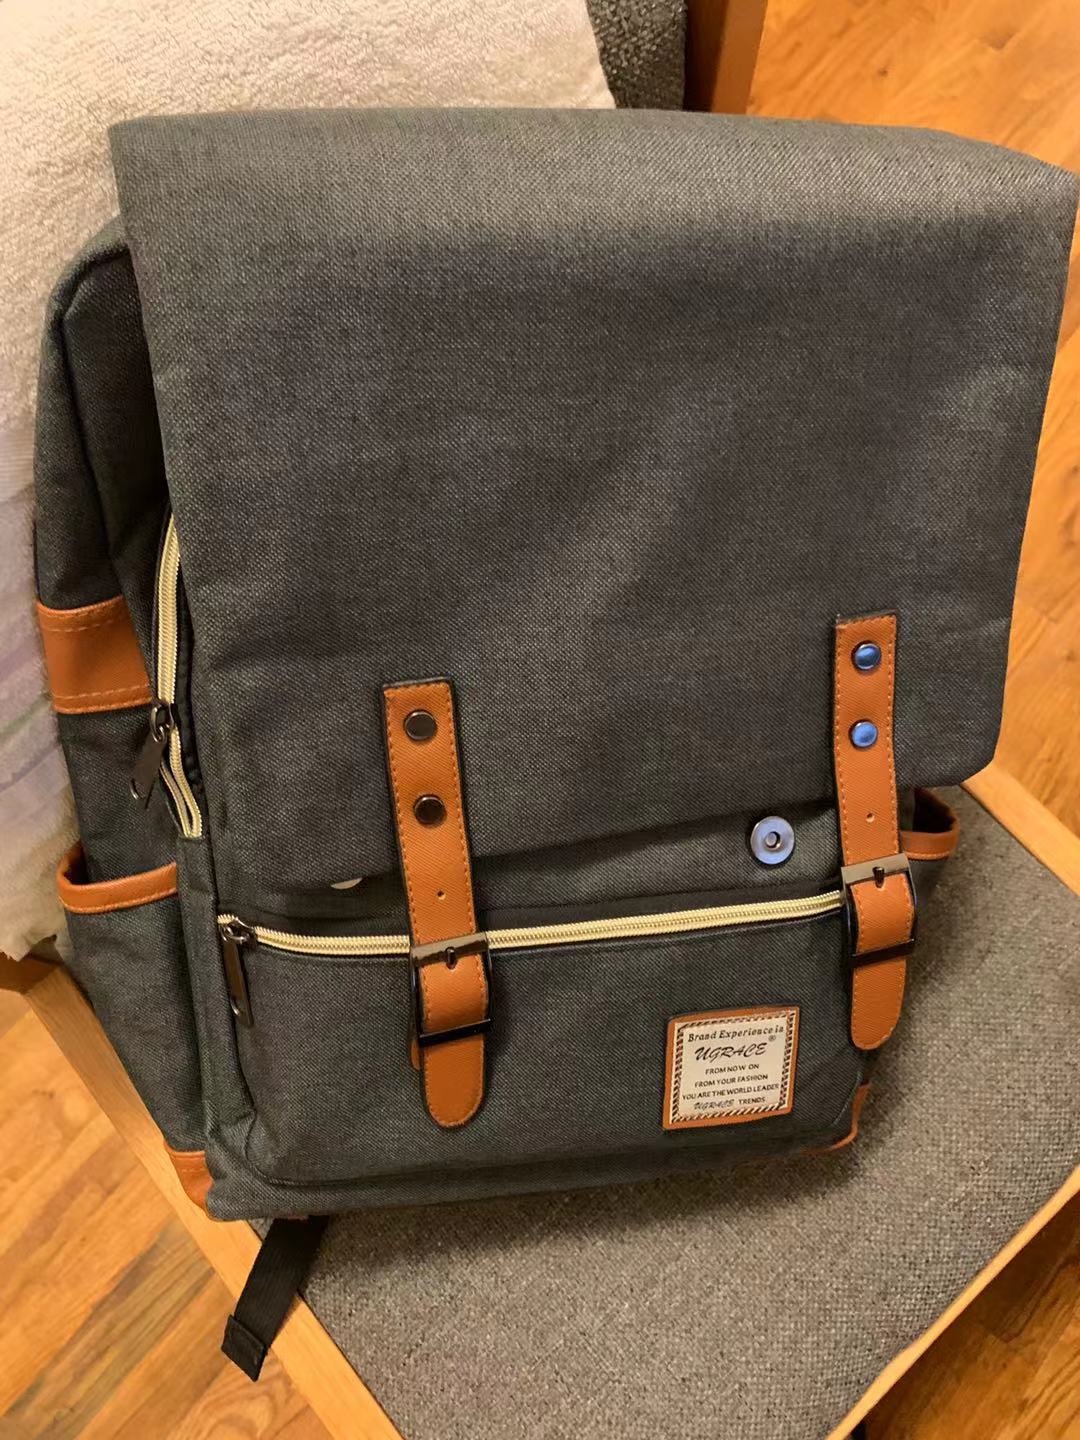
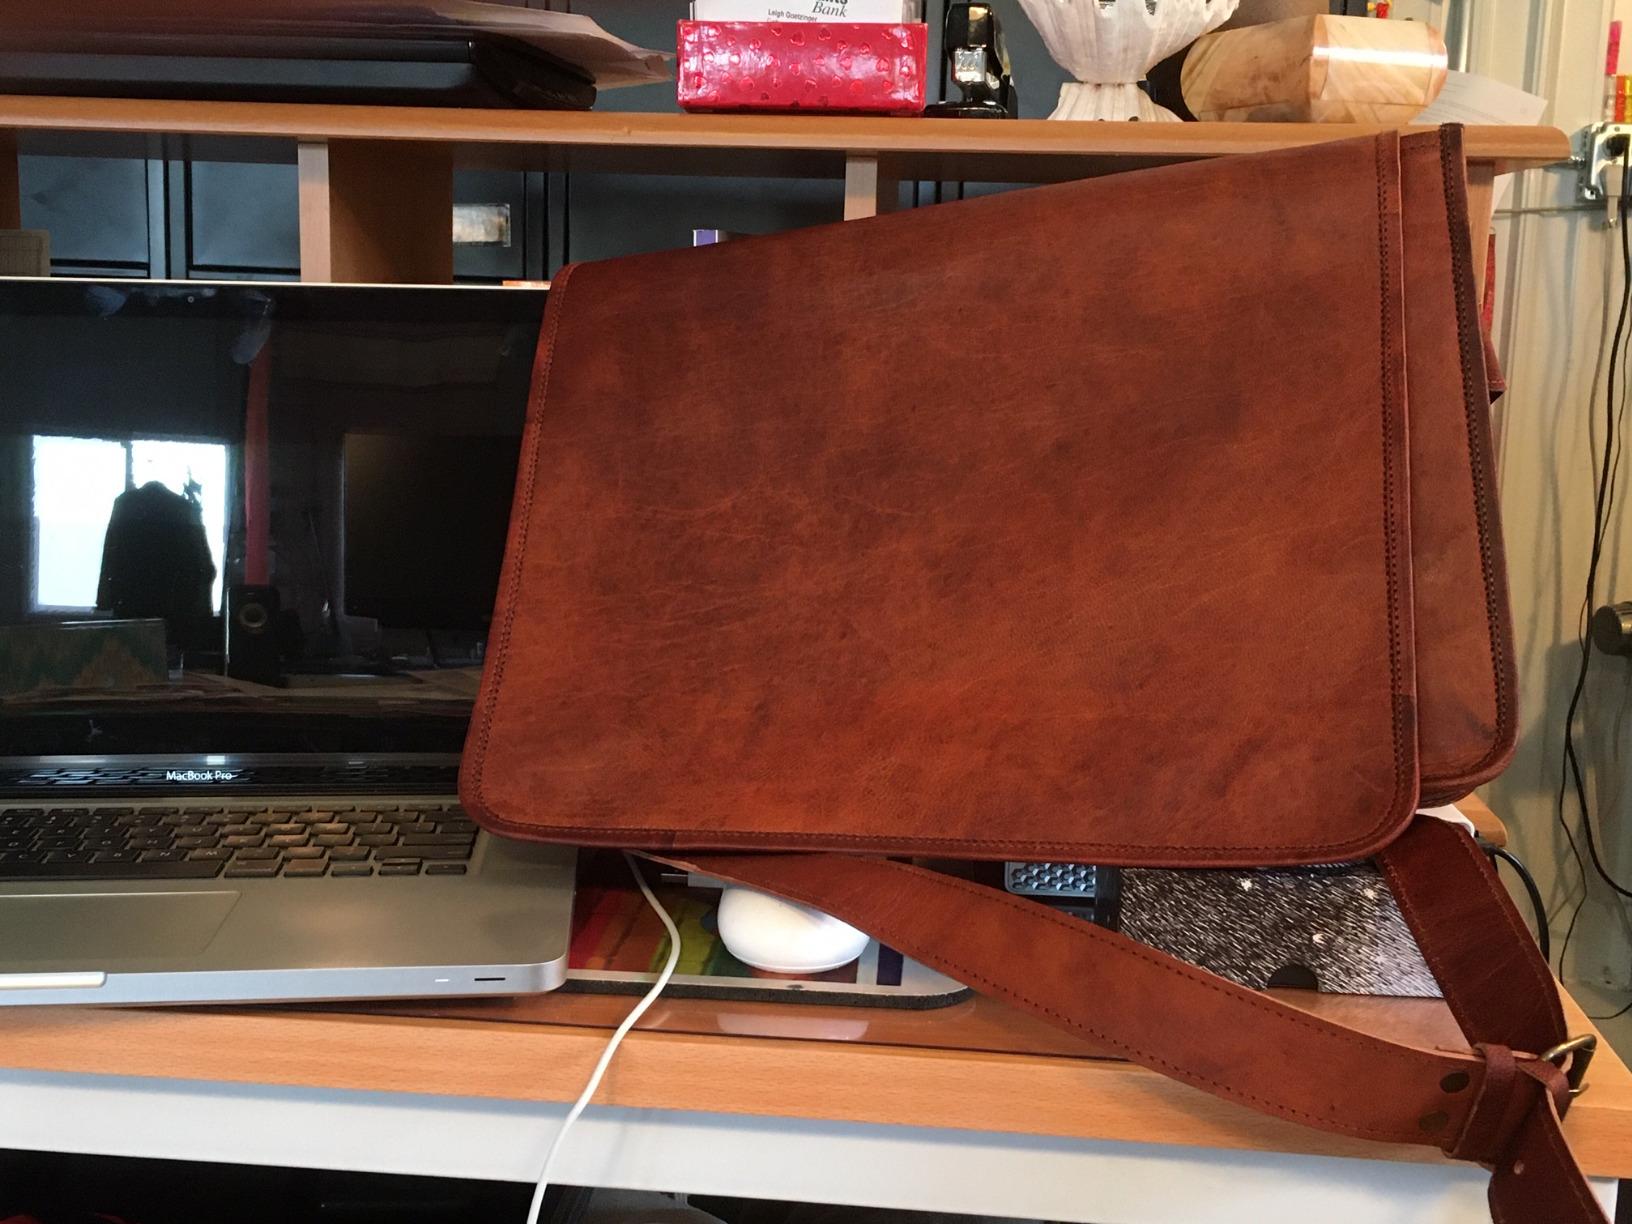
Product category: bag
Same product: no